Scarlet Prostitute: Stabbing

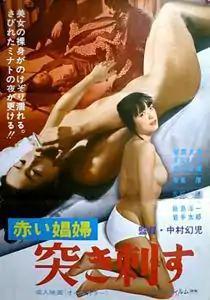
Theatrical poster for "Scarlet Prostitute: Stabbing" (1981)

is a 1981 Japanese "pink film" directed by Genji Nakamura. Considered one of the most important "pink film" makers of the 1980s, this is judged to be one of Nakamura's best films as an independent director. Nakamura later made films in Nikkatsu's Roman Porno series, and then directed some of the earliest major gay-themed "pink films" for ENK.